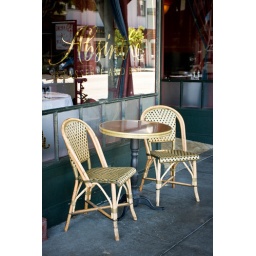
A small table on the sidewalk in front of Absinthe in Hayes Valley.